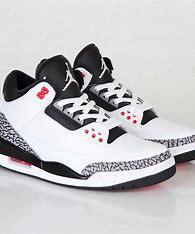
Brand: Jordan
Model: Delta 3